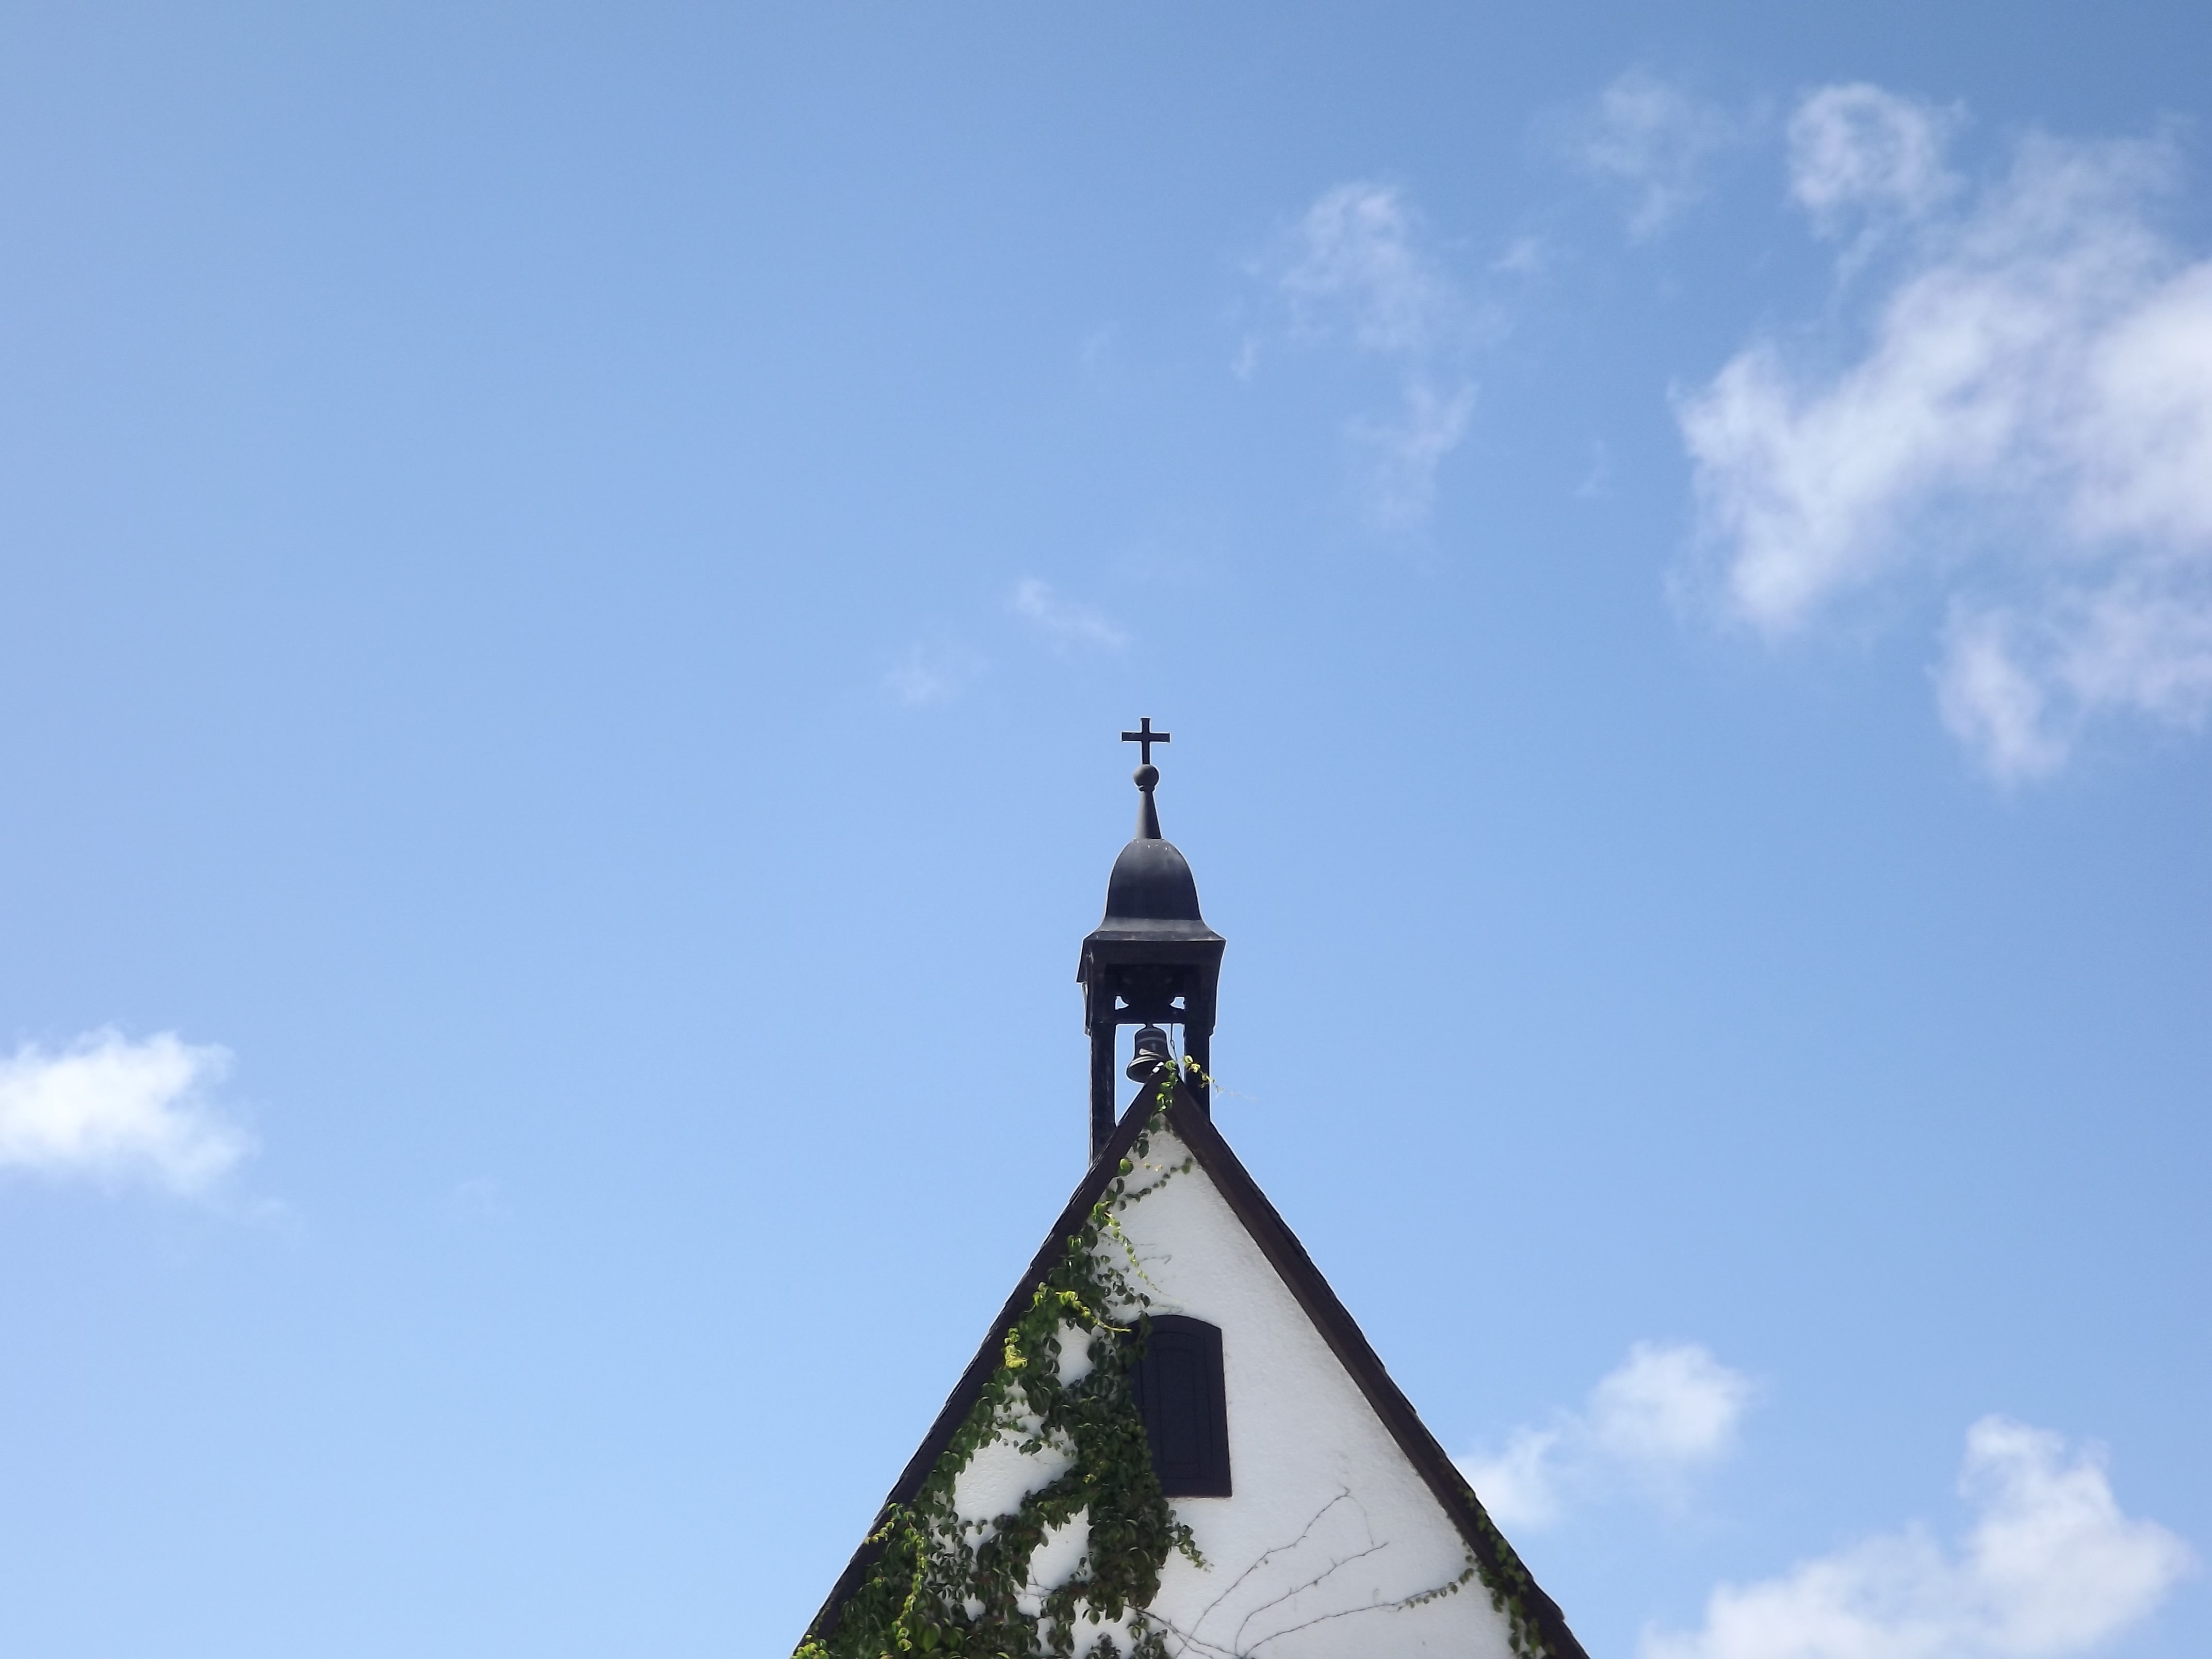
light, sky, monument, statue, tower, landmark, blue, church, spire, steeple, christianity, cruz, church tower, dome of the cross, atmosphere of earth